Vancouver International Airport

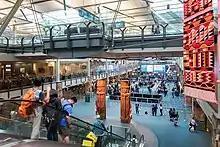
International arrivals hall

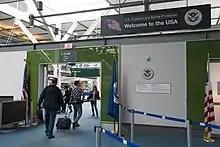
Corridor to the boarding gates after the US border clearance, with signs in English, French and Chinese

The International concourse was designed by Vancouver-based "Architectura", now Stantec, with Kansas City–based HNTB Corporation (1994–1996). It was expanded to the west between 2017 and 2021 to allow for more gates and more remote stand operations. YVR is one of eight Canadian airports with United States border preclearance facilities, which are situated in this section of the terminal. All international concourse gates can accept flights arriving from international and U.S. origins; passengers are directed onto overhead walkways which lead to the Canada Border Services Agency screening area.